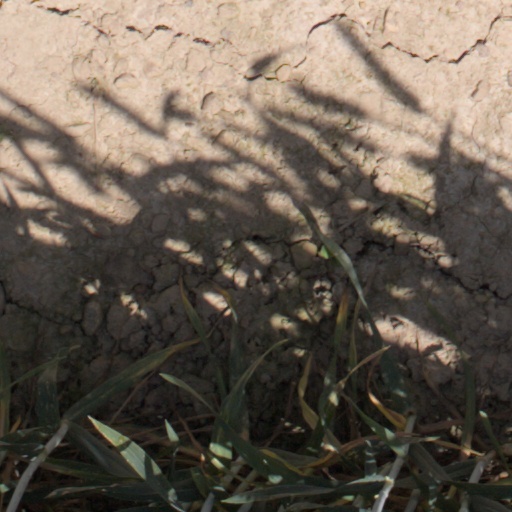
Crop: wheat